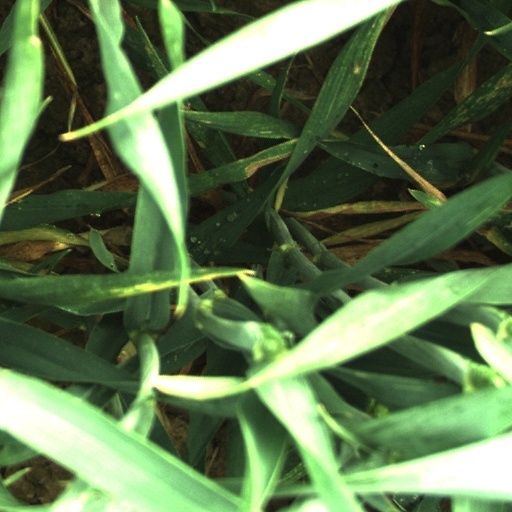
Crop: wheat